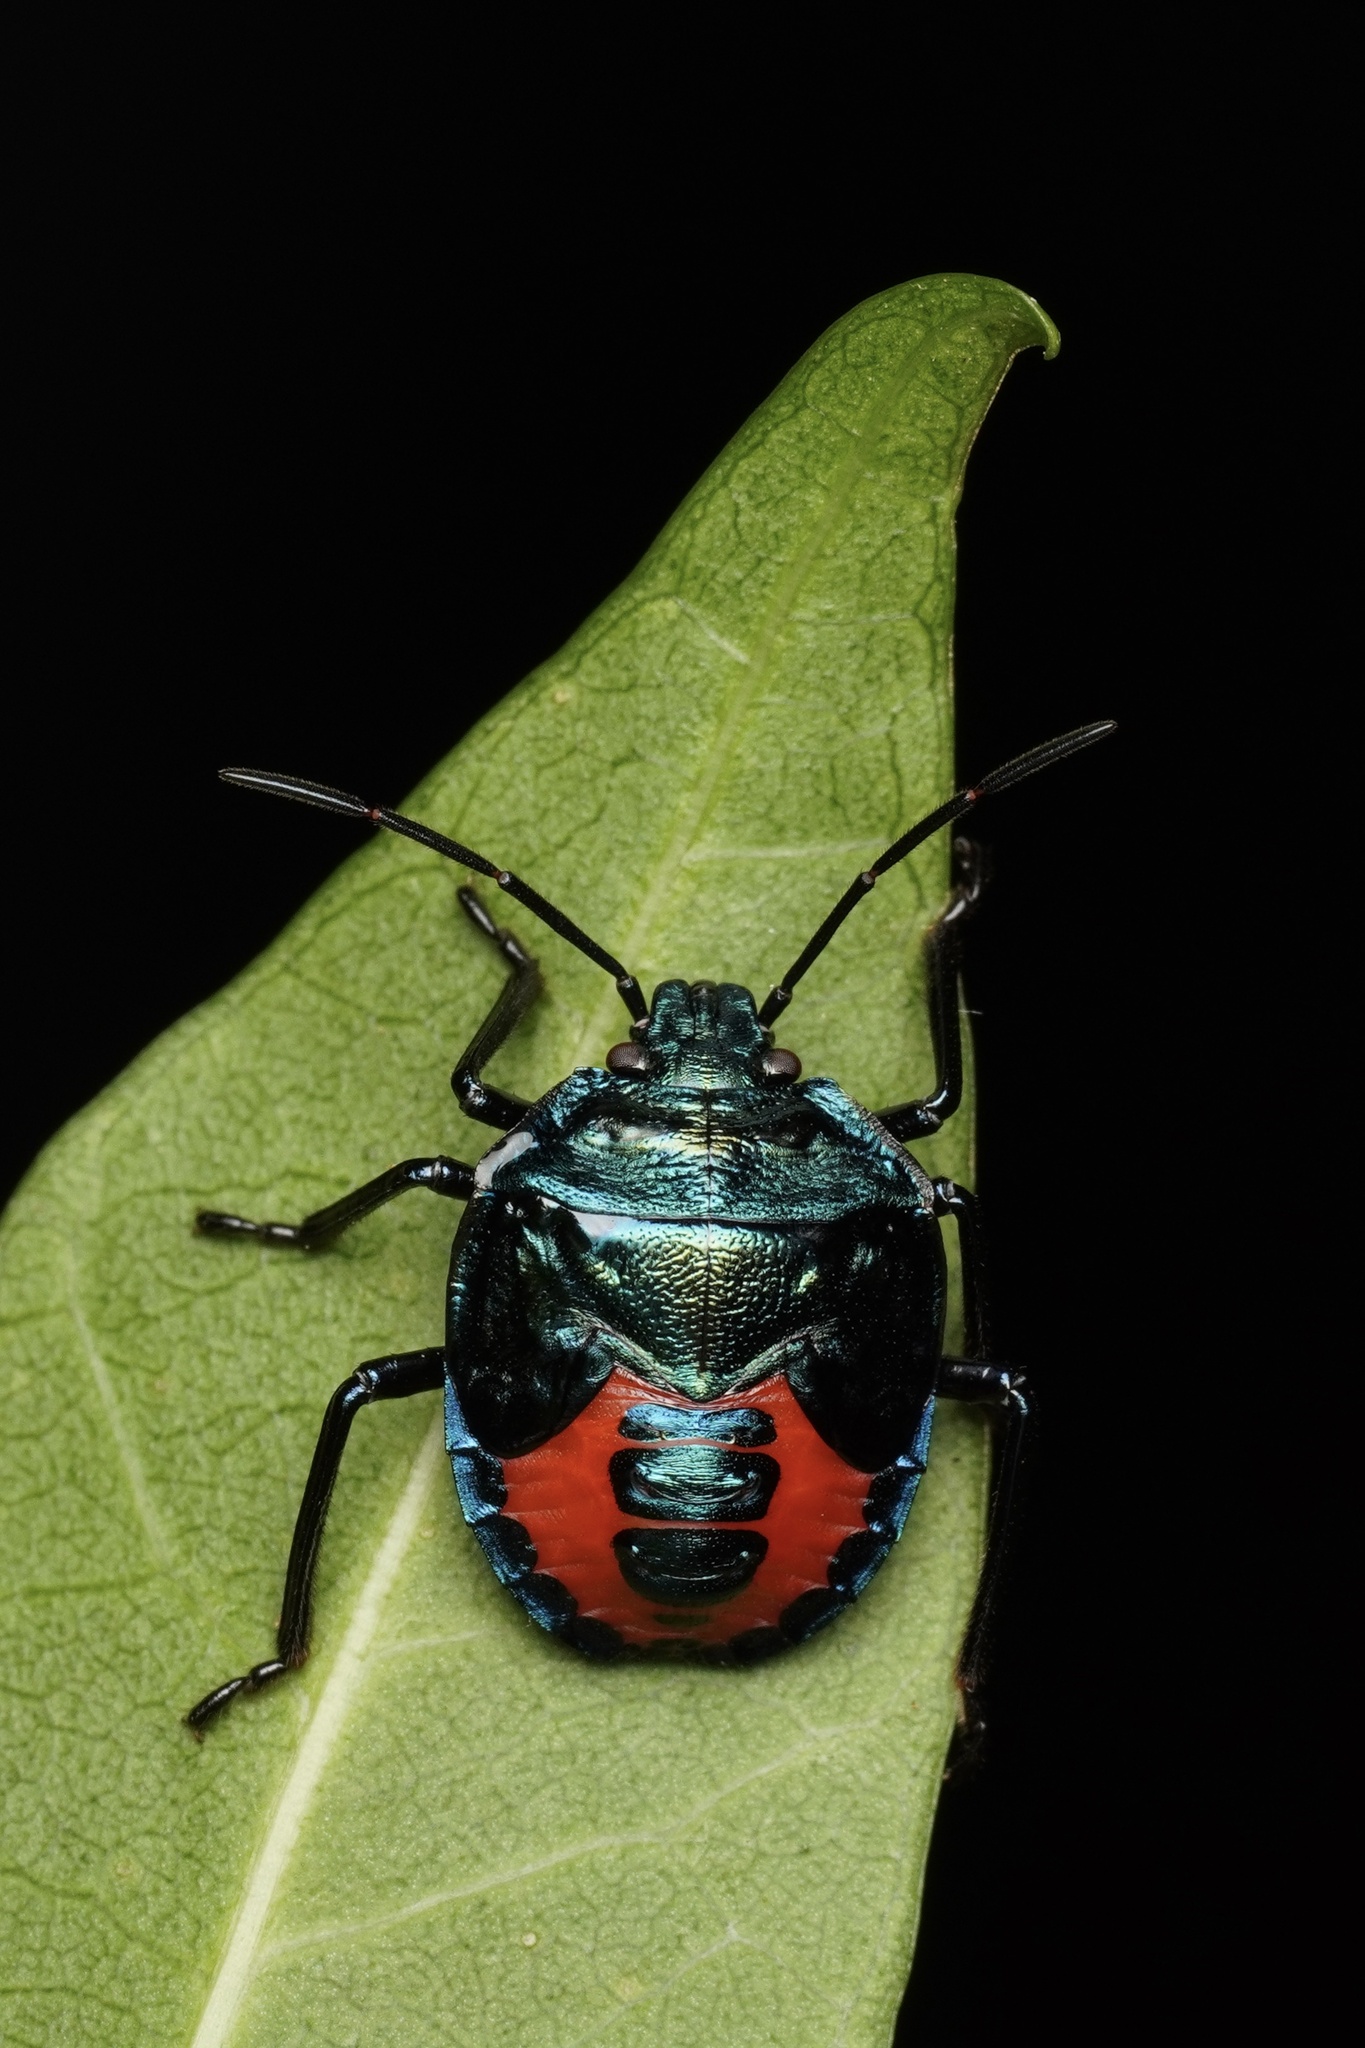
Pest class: stink_bug